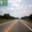
Label: road